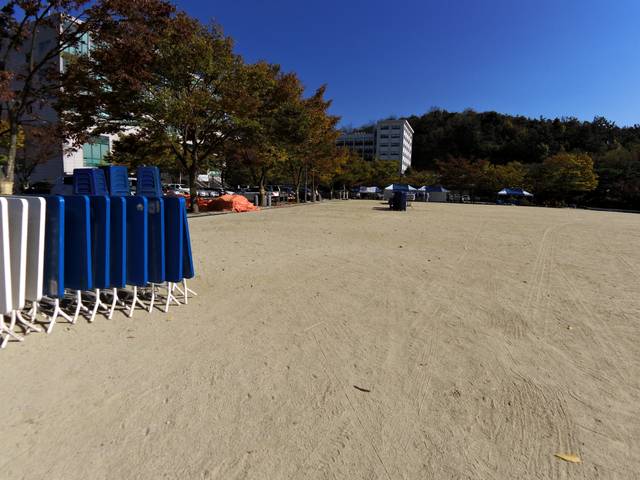
Region: South Korea
Coordinates: 35.853, 128.647